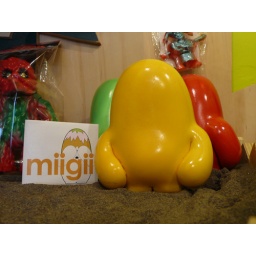
miigii in the sand box